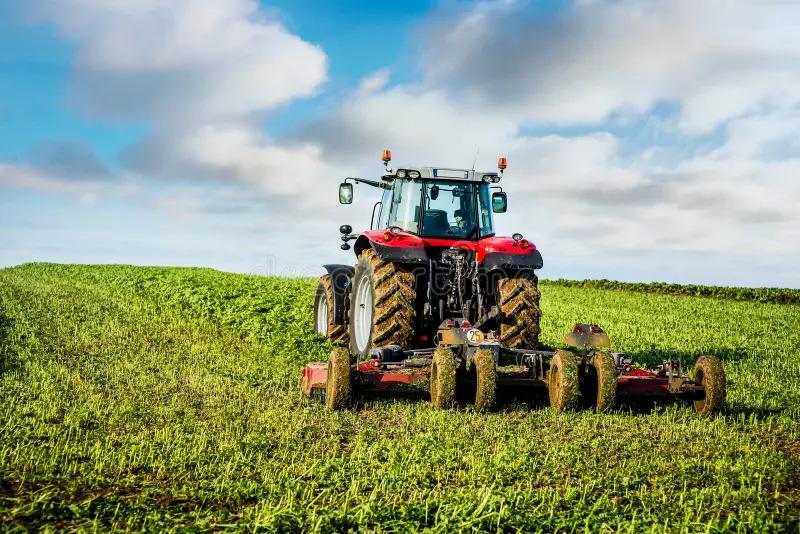
Katikati ya shamba kubwa ambalo limejaa majani, mashine kwa ajili ya kilimo cha kisasa aina ya trekta amefika , ili kuanza kulima na badae wakulima kuendelea na shughuli za kusia mbegu.